Rhema Media

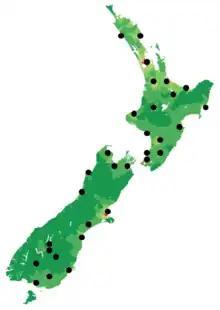
This is a map of Life FM frequencies.

Life FM is a contemporary Christian music evangelical youth-oriented radio network. According to Colmar Brunton research commissioned by Rhema Media in 2010, listeners credit the station with helping them make positive life choices. The station's programmes include 'The All New Morning Wake Up' with Sela Alo, Bjorn Brickell & Becks Birmingham 'Days' with Eloise Packham, New 'Afternoons' with Leanna Cooper & Josh Coombridge & New 'Nights' with Baty .